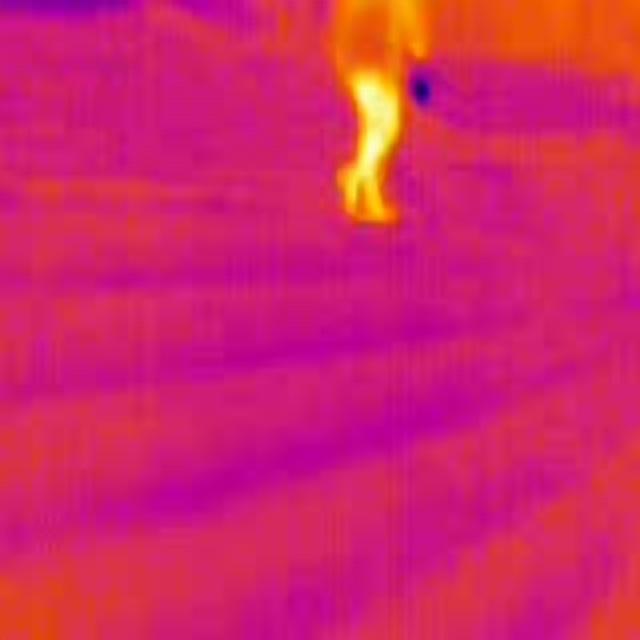
Detected objects:
label: person